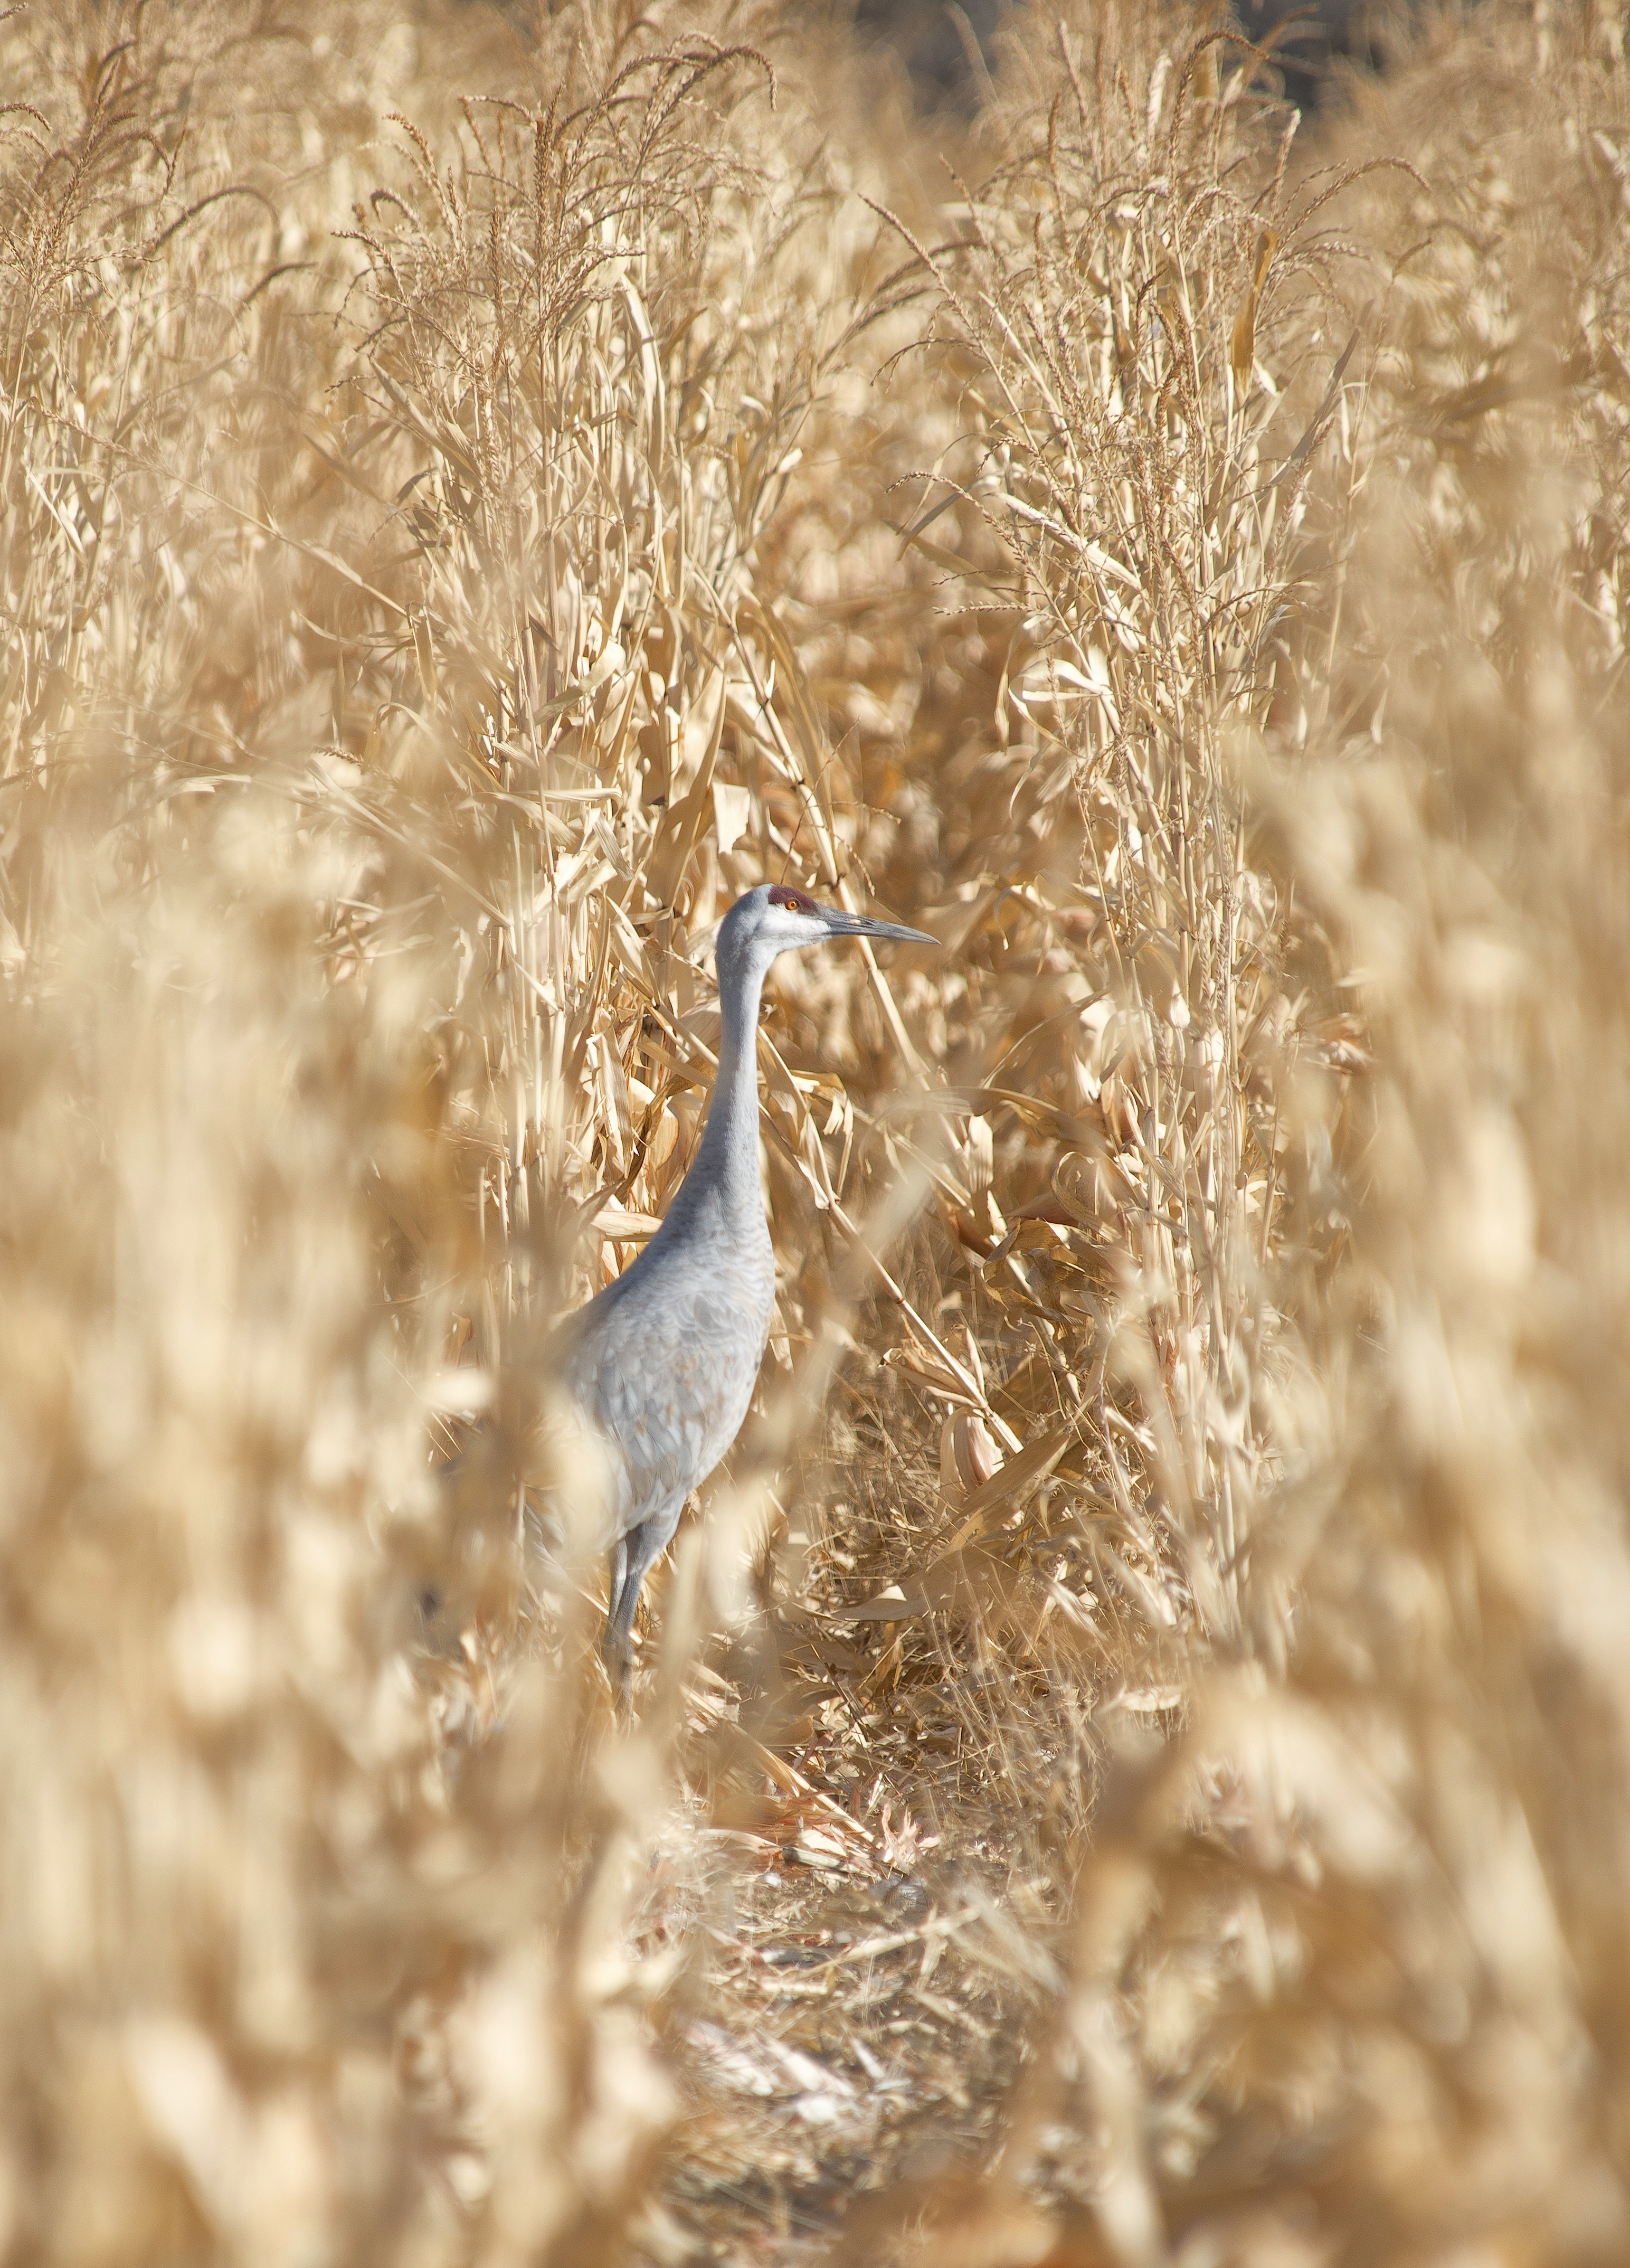
nature, grass, branch, snow, winter, bird, sunlight, frost, wildlife, autumn, season, fauna, close up, nik, nikond800e, newmexico, sandhillcrane, bernardo, macro photography, grass family